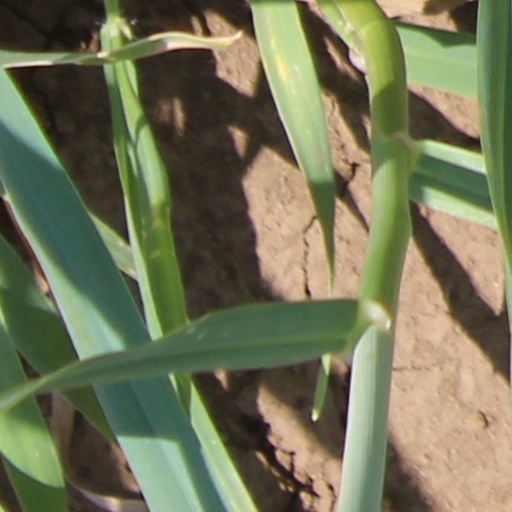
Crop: wheat